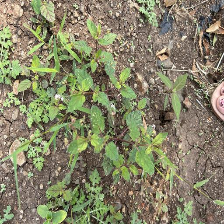
Weed species: Punarnava _(Boerhaavia diffusa)